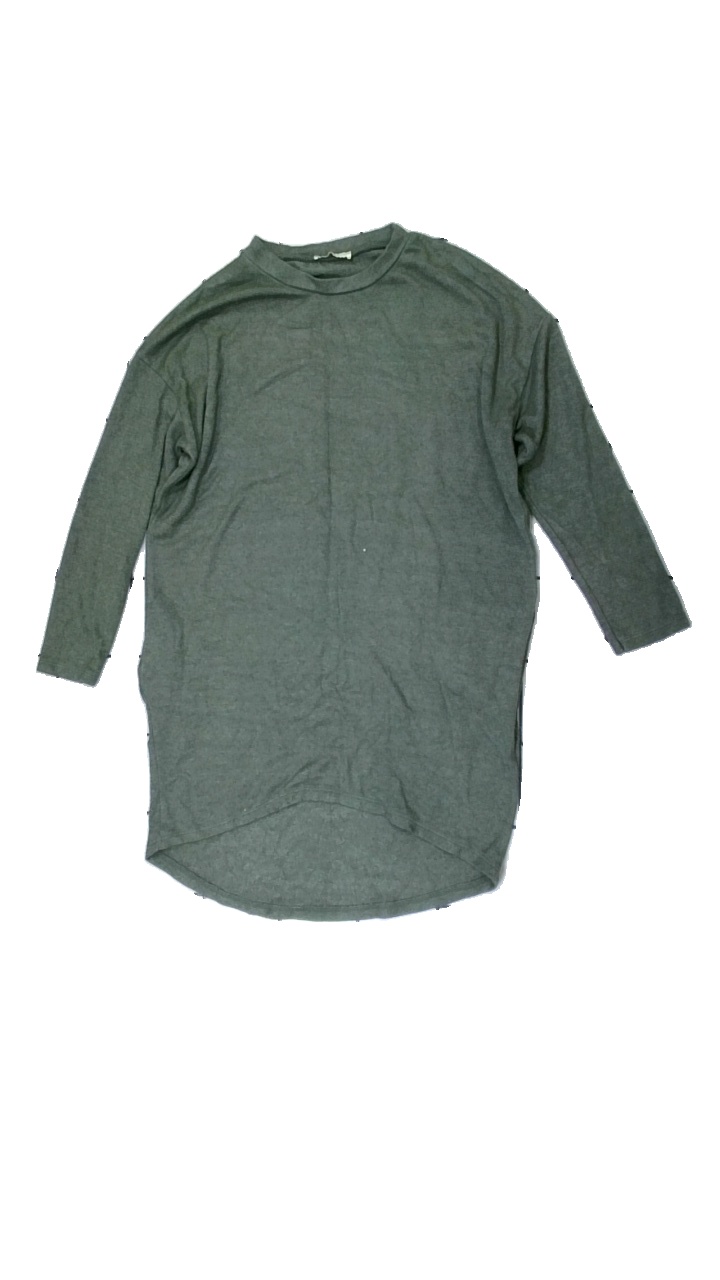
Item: Tunic (Ladies)
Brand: Mazing
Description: Green tunic with pockets
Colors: Green
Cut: Regular
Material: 82% Viscose 18% Polyester
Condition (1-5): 2
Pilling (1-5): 2
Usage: Export
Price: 100-150